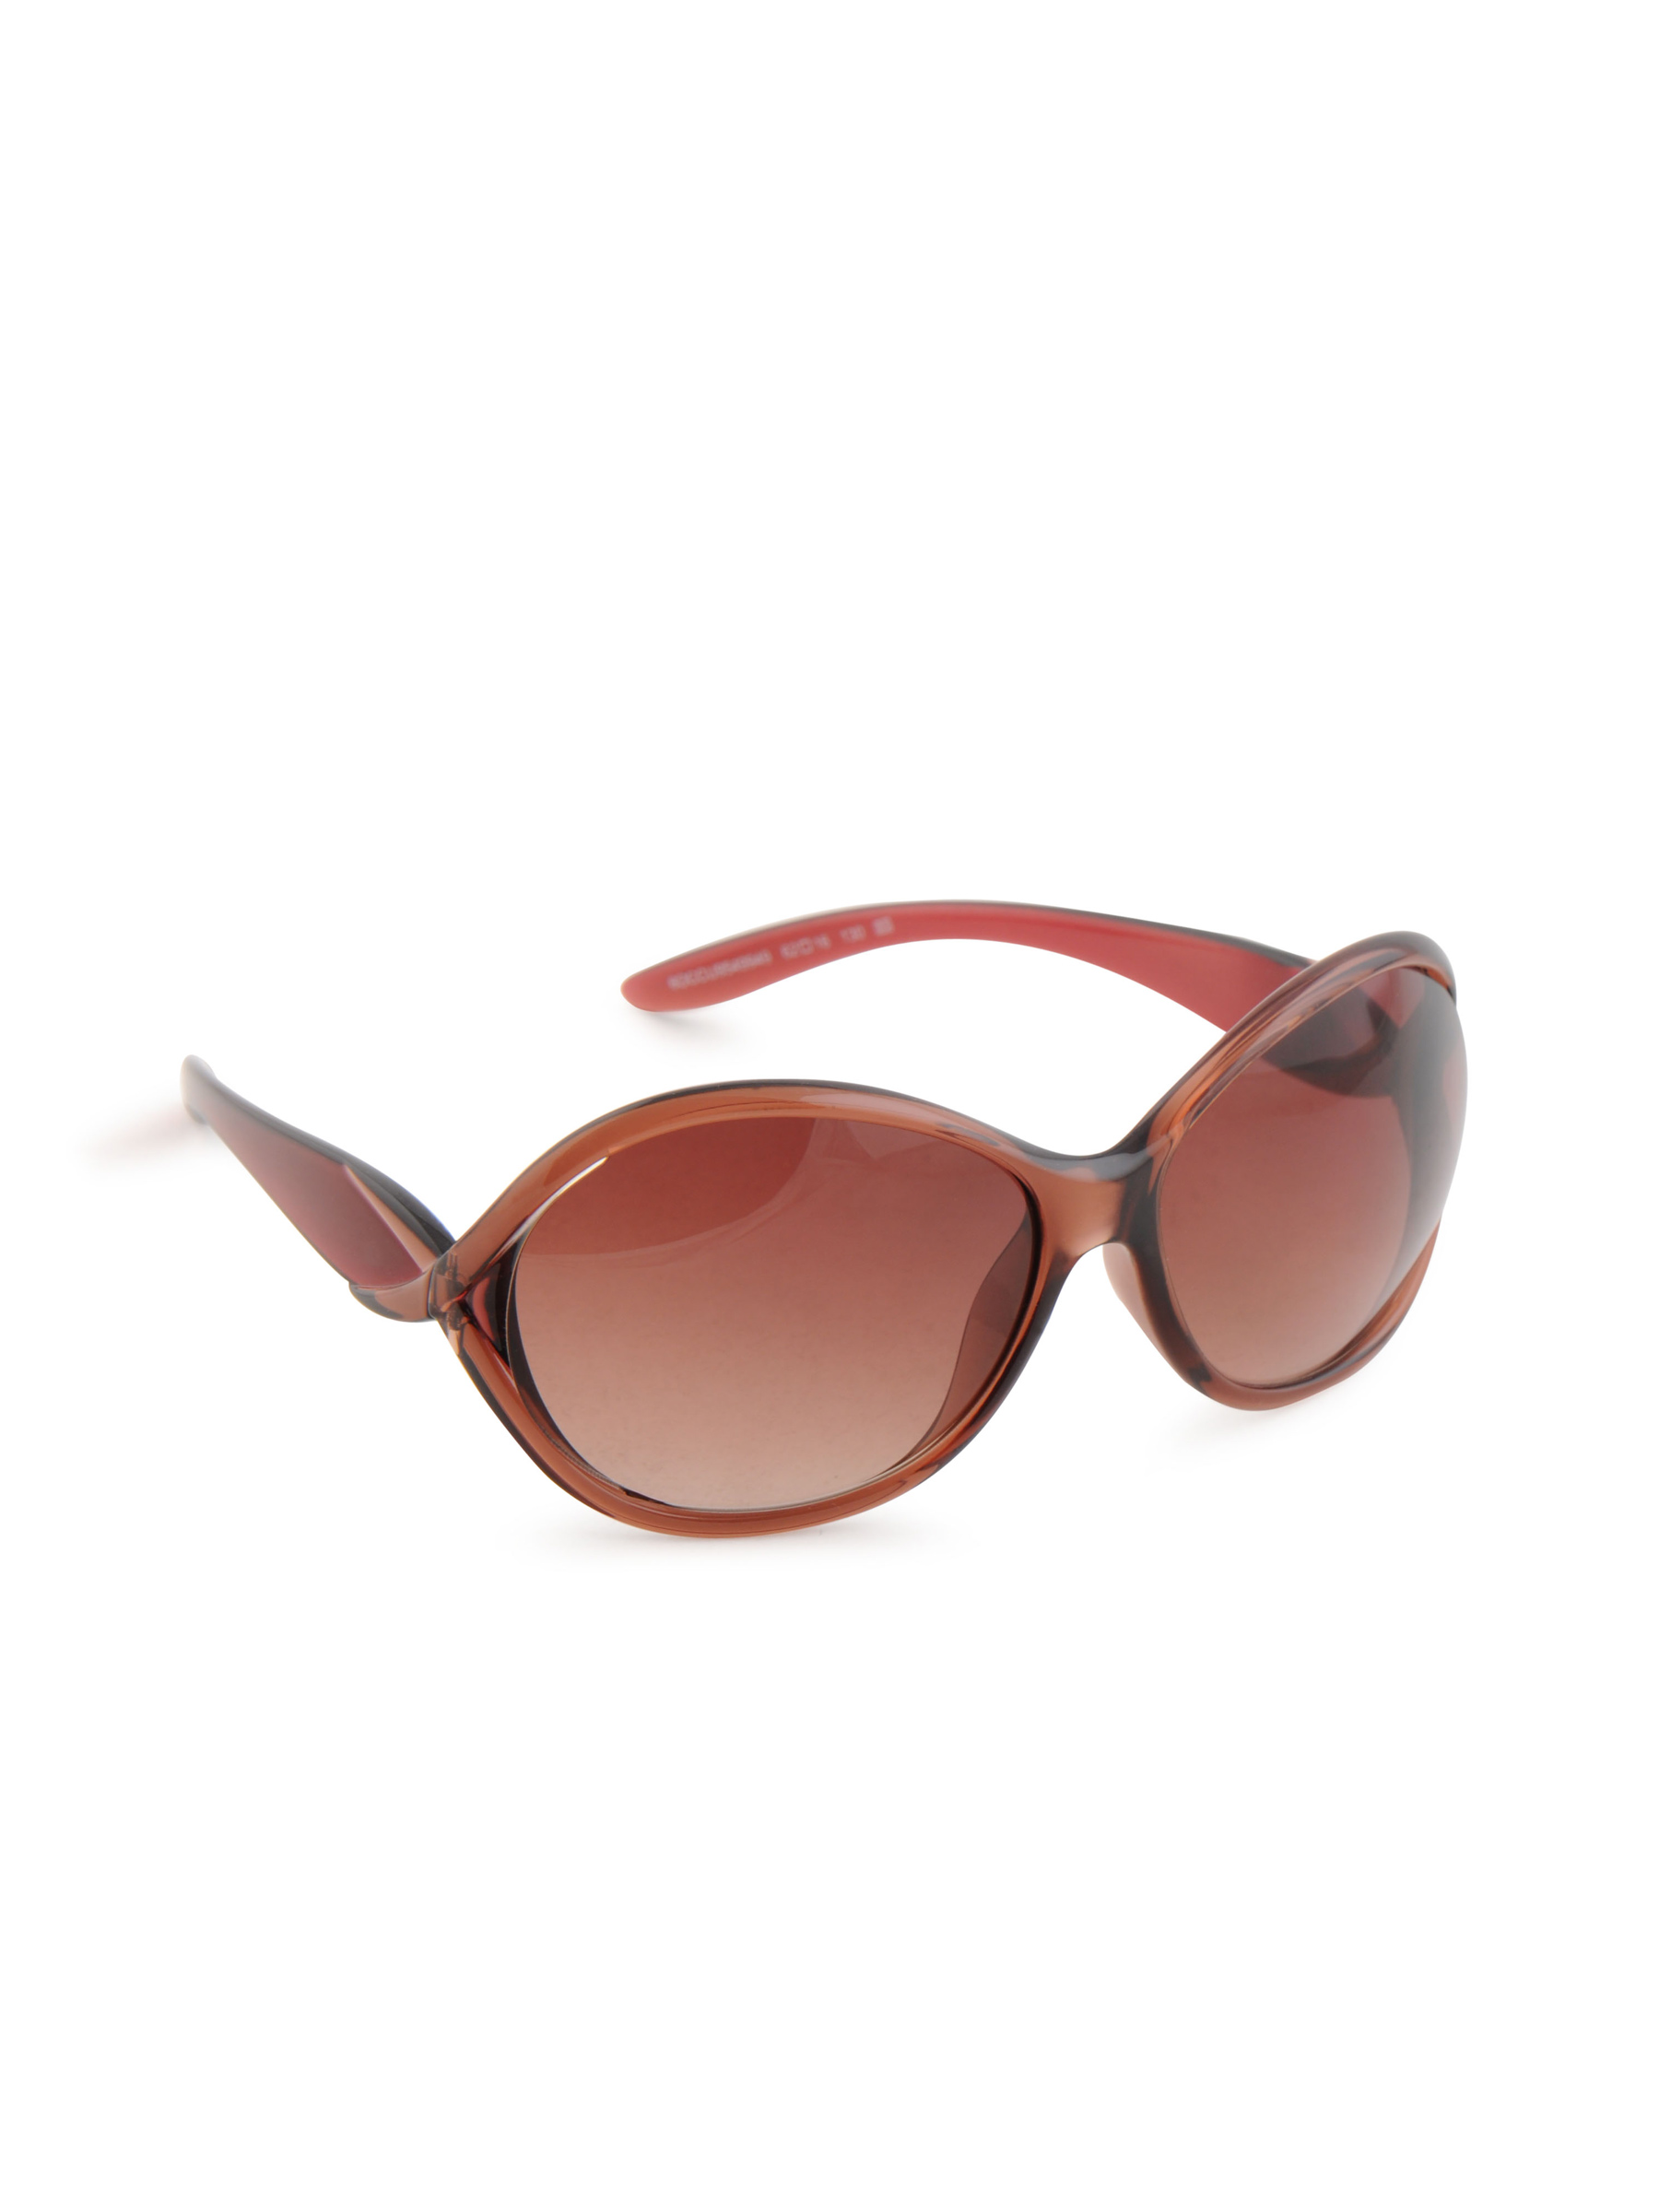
United Colors of Benetton Women Casual Brown Sunglasses
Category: Accessories / Eyewear / Sunglasses
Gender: Women
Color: Brown
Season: Winter 2016
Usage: Casual